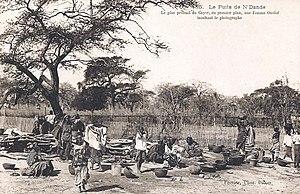
François-Edmond Fortier, Sénégal. Le puits de N'Dande, le plus profond du Cayor. Afrique Occidentale - Sénégal.
Ndande est une localité du Sénégal située dans le département de Kébémer et la région de Louga.